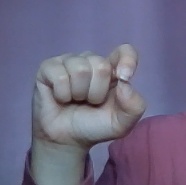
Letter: fa